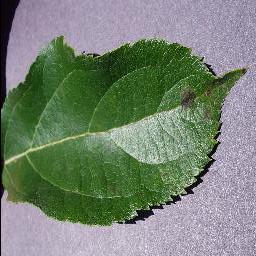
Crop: apple
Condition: scab